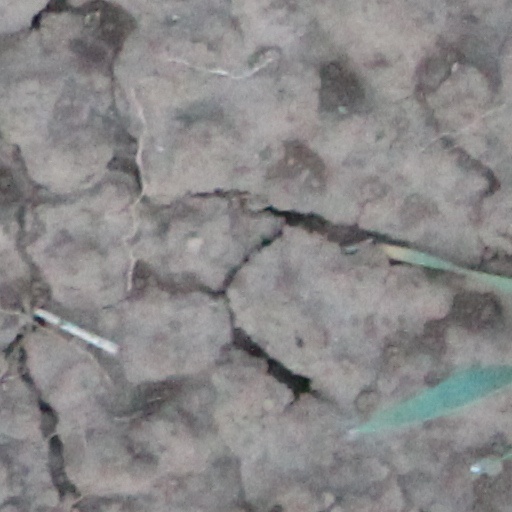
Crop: wheat